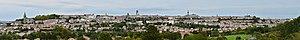
Vue panoramique sud (depuis Saint-Martin) du plateau d'Angoulême, Charente,France.
Angoulême est une commune du Sud-Ouest de la France, préfecture du département de la Charente, en région Nouvelle-Aquitaine.
Angoulême est une commune du Sud-Ouest de la France, préfecture du département de la Charente, en région Nouvelle-Aquitaine.